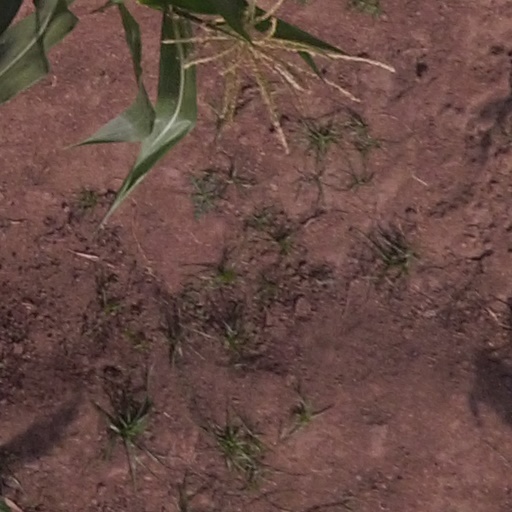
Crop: maize; corn